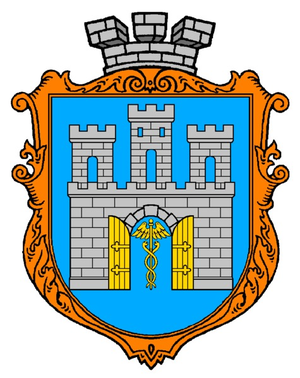
Rava-Rouska ou Rawa Ruska est une ville de l'oblast de Lviv, en Ukraine. Sa population s'élevait à 8 647 habitants en 2017.